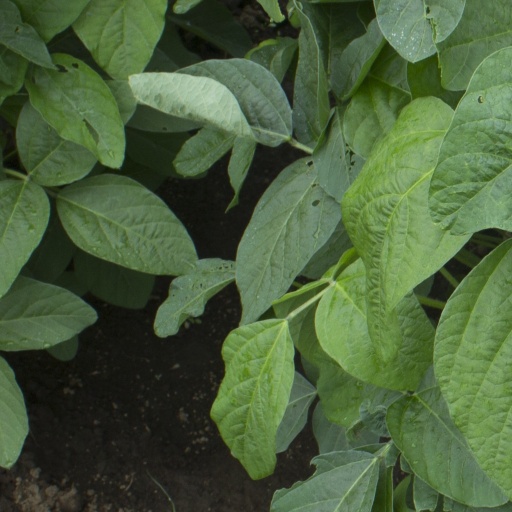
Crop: soybean